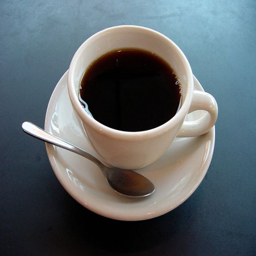
daily cup of coffee can keep your eyes young , study says .